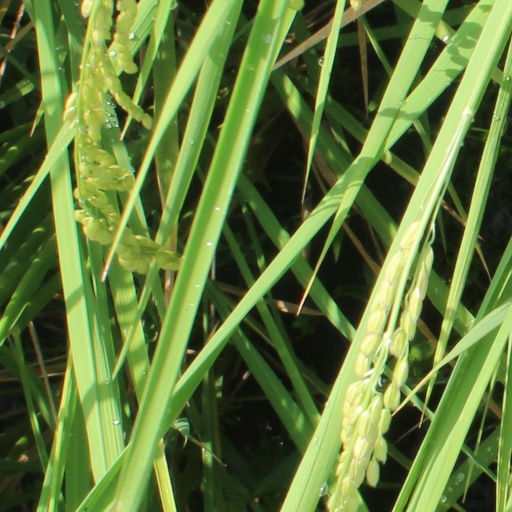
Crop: rice